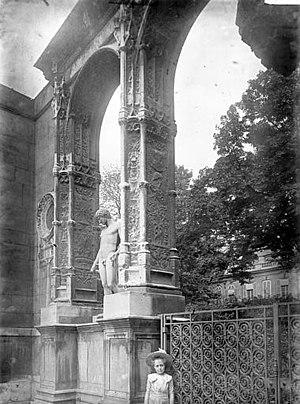
Gaillon est une commune française située dans le département de l'Eure, en région Normandie.